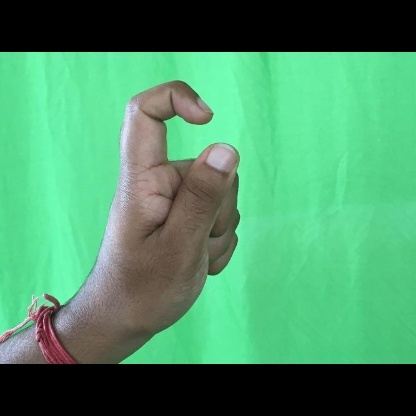
Mudra: Tamarachudam